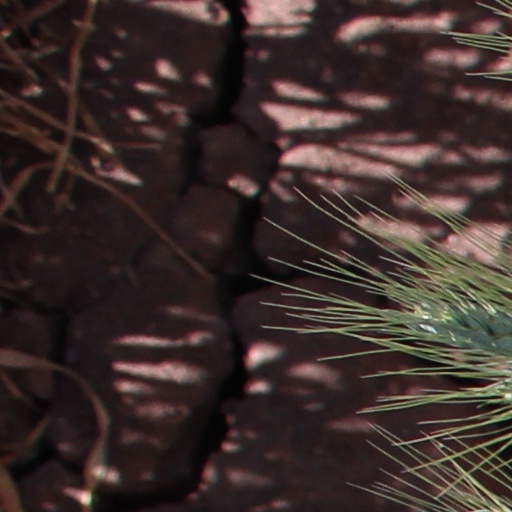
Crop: wheat